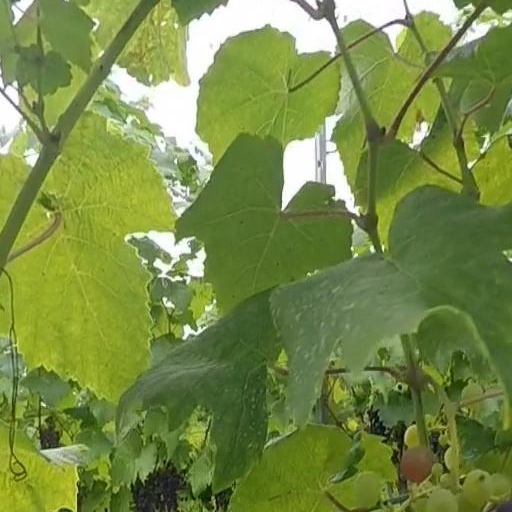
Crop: grape